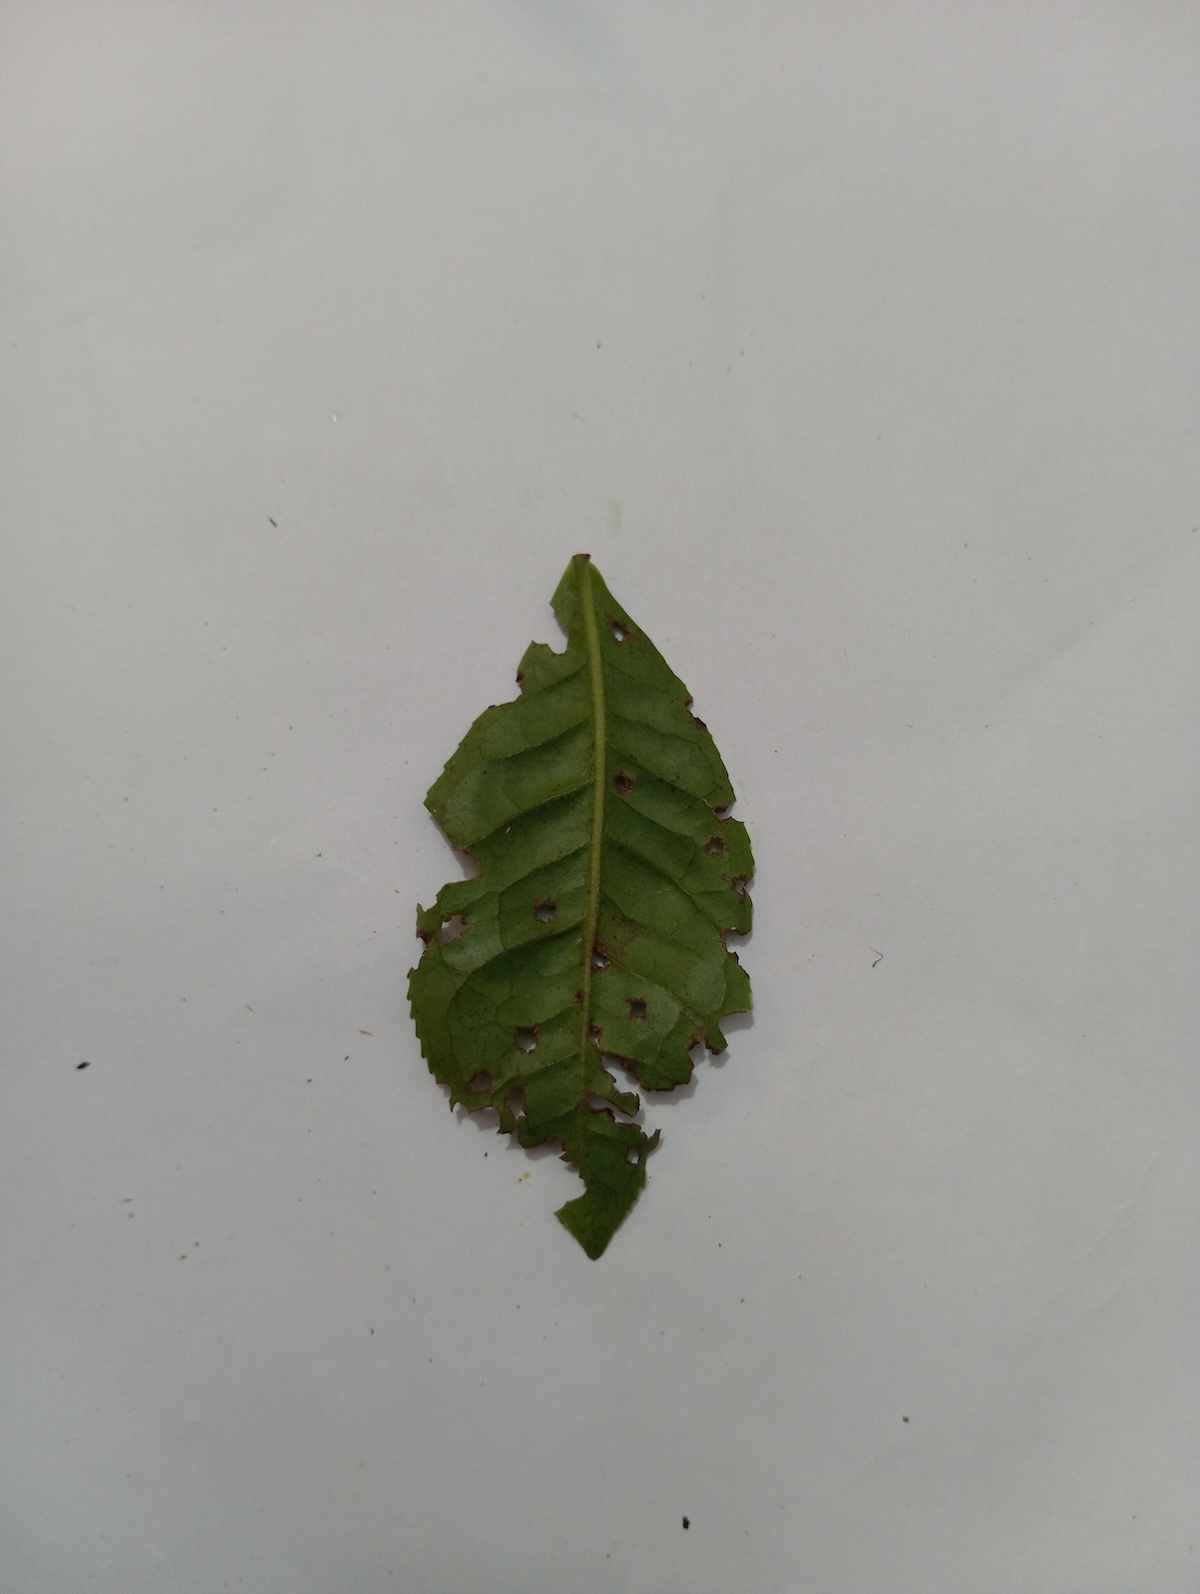
Label: Green mirid bug